Magic Carpet (video game)

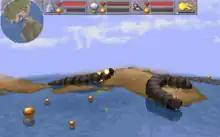
The player is fighting two enemies.

As the player expands the castle, it spawns additional balloons and armed guards that defend the castle against attacks by enemy wizards. The player character can have up to two spells equipped at a time, one for each hand. Greater amounts of mana stored in the castle allow the player to expand the castle and cast more powerful spells. Besides storing mana, the player's castle also serves as a home base for the player character where he can regain health and mana. Upon death, the player character respawns at his castle. Dying without a castle forces the player to restart the level since the game does not have a mid-level save feature. As long as the player's castle is at least partly intact, the player character cannot die.